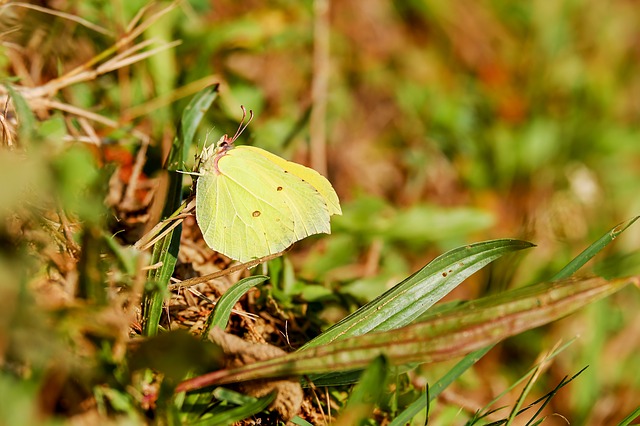
Label: butterfly